Composite repair

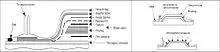
Figure 6: Left: Details of vacuum bag lay-up. Right: Vacuum bag sealing and vacuum application results in atmospheric pressure on the repair region (prepreg)

The removal of air forces the bag down onto the lay-up with consolidation pressure of 1 atmosphere (1 bar). The completed assembly, with vacuum still applied, is heated up to the desired temperature for curing. This can be achieved by using heating mat or by placing the assembly inside an oven with good air circulation. For thicker sections and high quality bonding, the use of an autoclave with regulated temperature and additional overpressure should be sought.